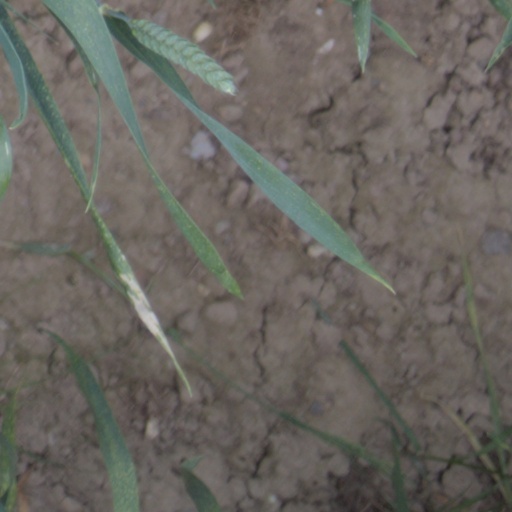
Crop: wheat